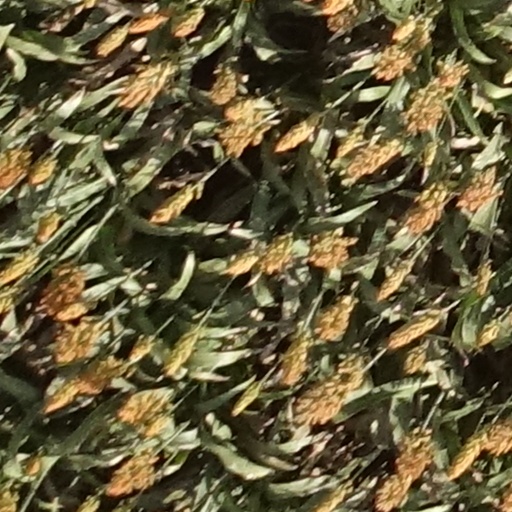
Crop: sorghum